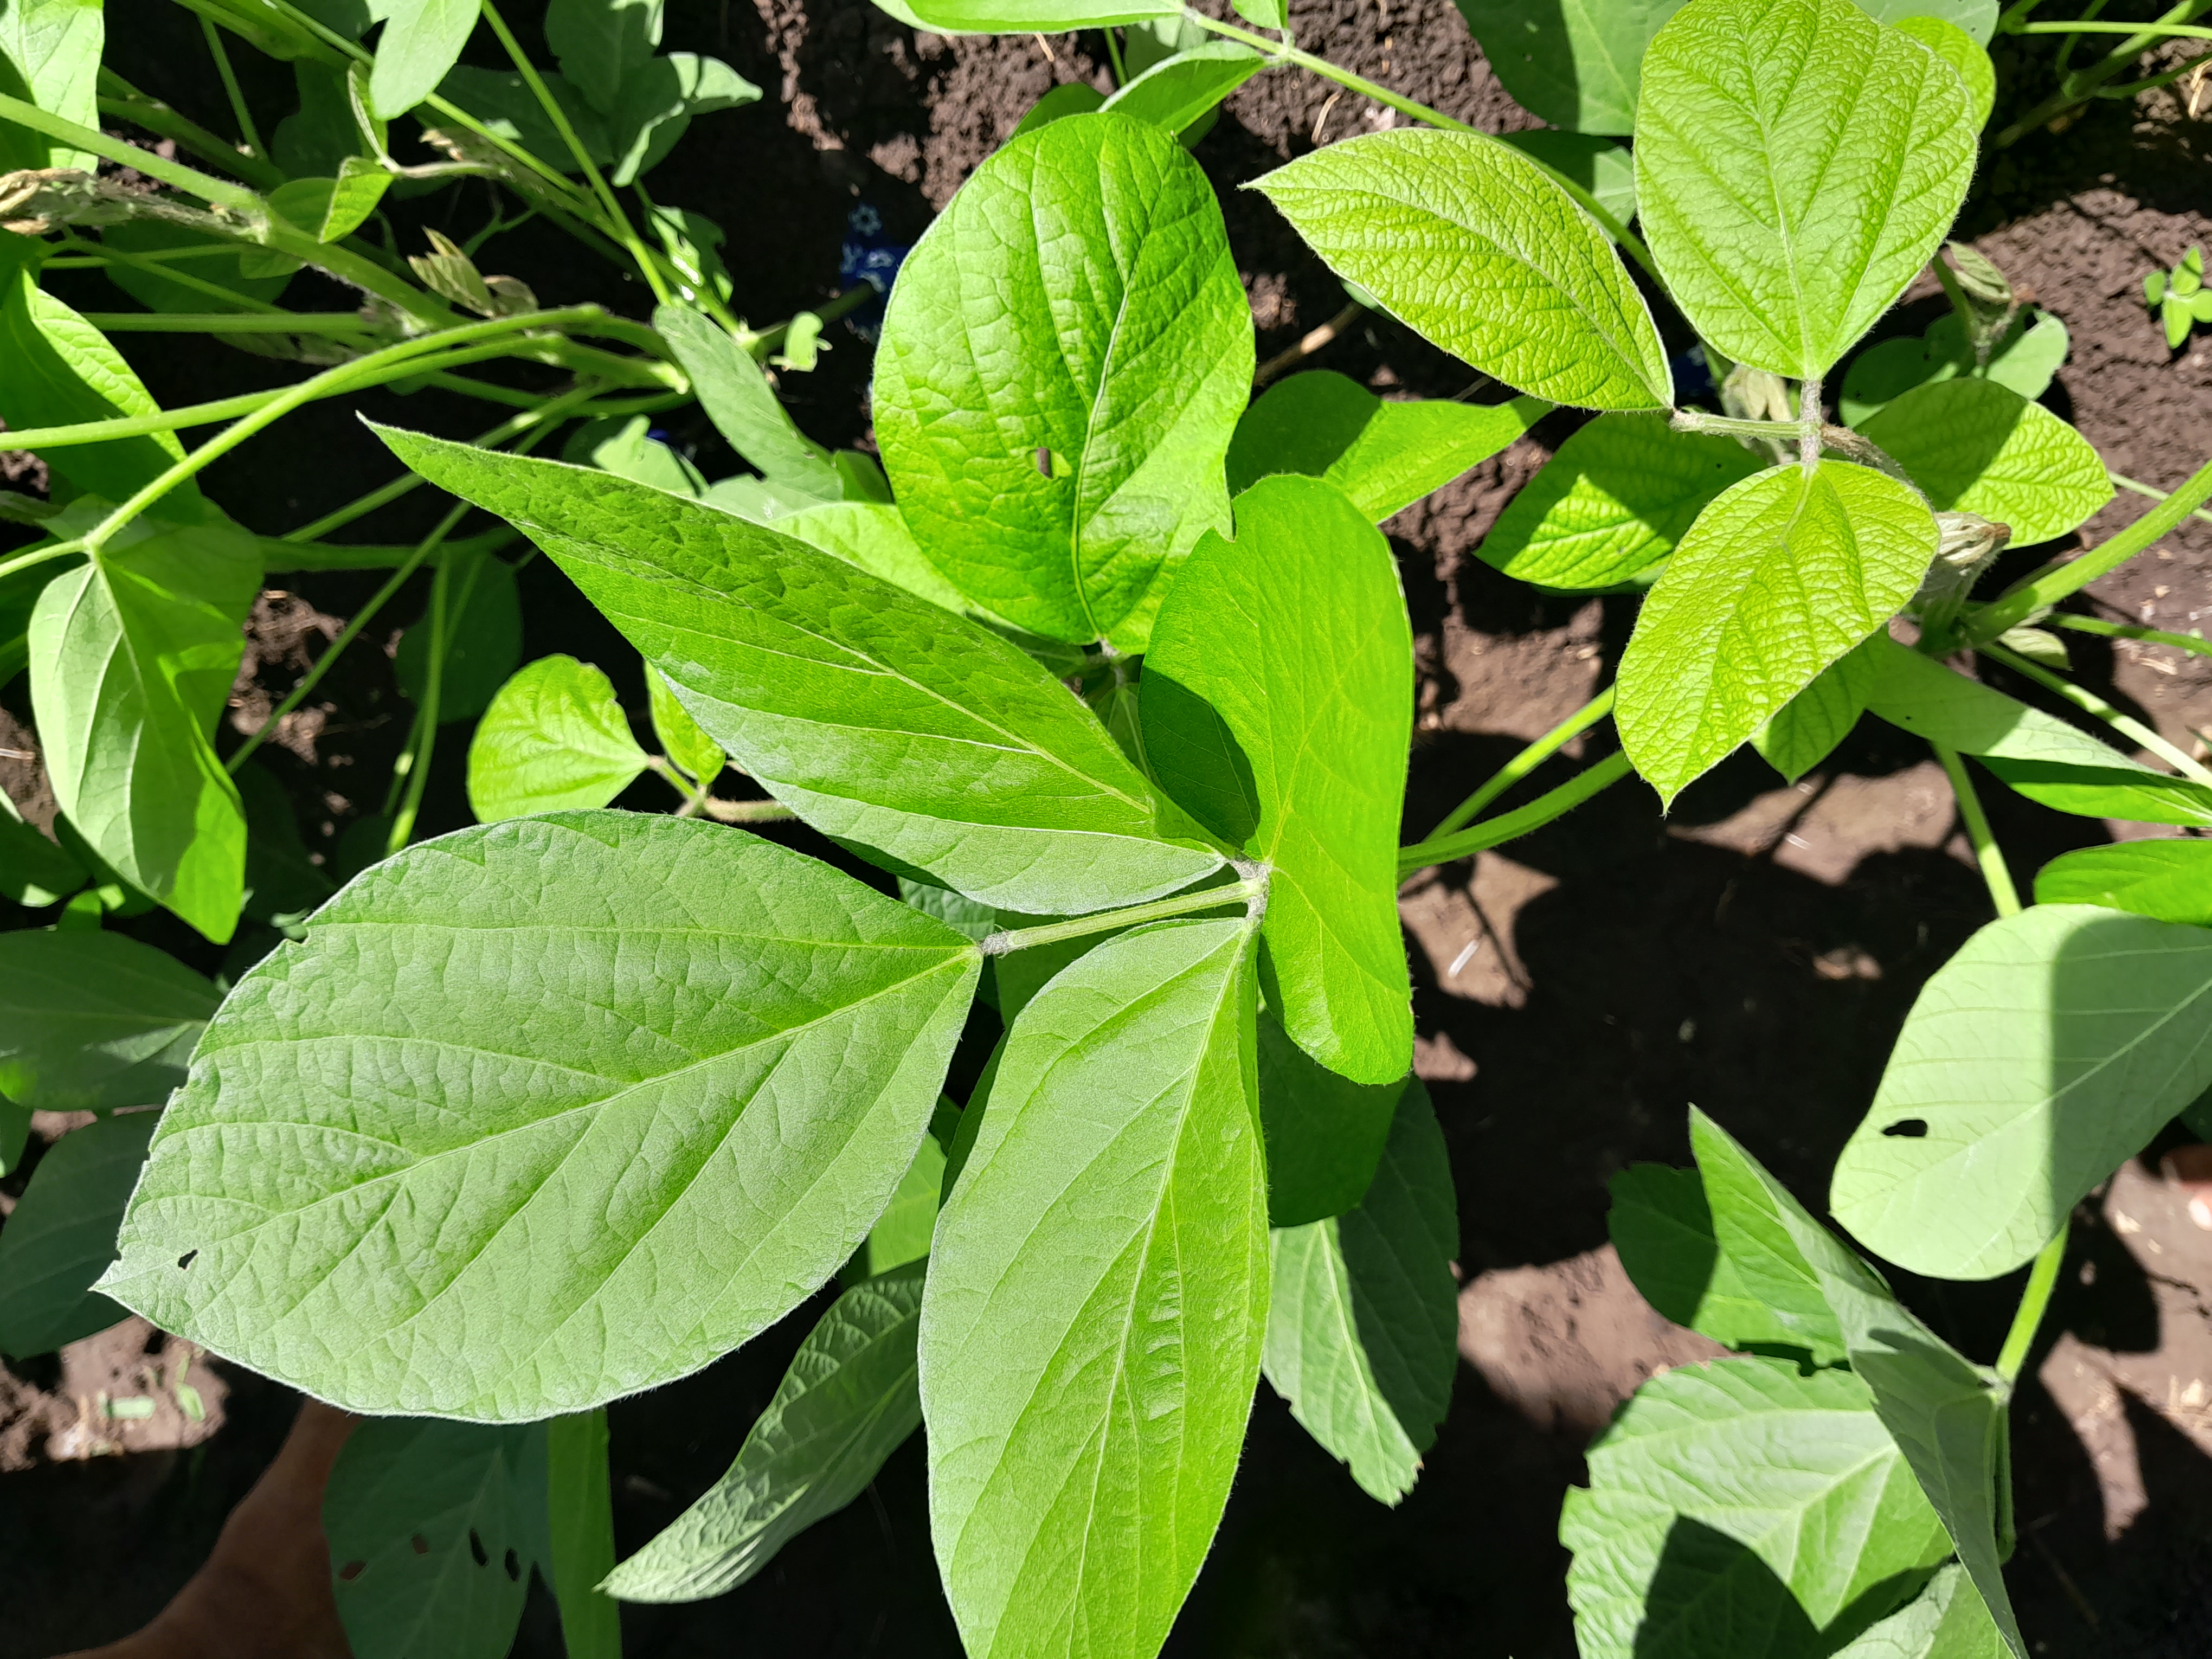
Label: Healthy